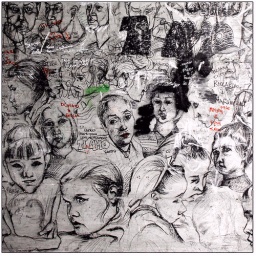
This picture was taken in the walking tunnels along the coast of Cinque Terra, Italy.